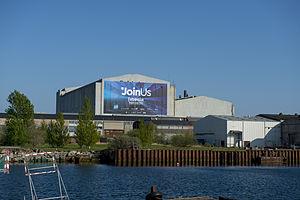
Le B&W Hallerne est un ancien complexe industriel situé sur l'île de Refshaleøen à Copenhague au Danemark. Construit dans le début des années 1960 par Burmeister & Wain, il se compose de deux grands halls qui ont été utilisés pour construire des navires jusqu'en 1996. Actuellement, les installations sont utilisés pour des activités culturelles et de divertissement.
Le Danemark participe au Concours Eurovision de la chanson, depuis sa deuxième édition, en 1957, et l’a remporté à trois reprises, en 1963, 2000 et 2013.
Le Concours Eurovision de la chanson 2014 est la 59ᵉ édition du Concours. Il a lieu à la B&W Hallerne, à Copenhague, au Danemark, à la suite de la victoire d'Emmelie de Forest à l'Eurovision 2013 avec la chanson Only Teardrops. C'est la troisième fois que le pays accueille le Concours, après les éditions de 1964 et de 2001. Les dates fixées pour les deux demi-finales sont le 6 et 8 mai 2014, avec la finale prévue pour la soirée du 10 mai 2014. Trente-sept pays participent à cette édition dont le slogan est Join Us.